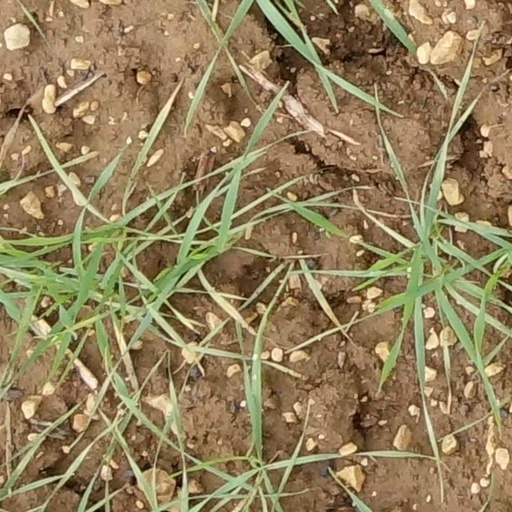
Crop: wheat